Museum of Yachting

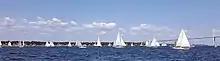
Newport RI Classic Yacht Regatta by Don Ramey Logan

Starting in 1980, the Museum organized and hosted the annual Classic Yacht Regatta to raise awareness of and showcase vintage sailing yachts. The IYRS School of Technology & Trades has since taken over organizational duties of the Regatta which is scheduled for its 44th running on September 2–3, 2023.